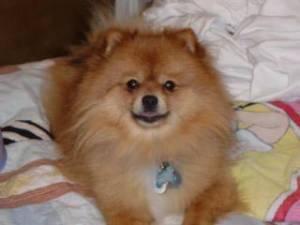
pomeranian